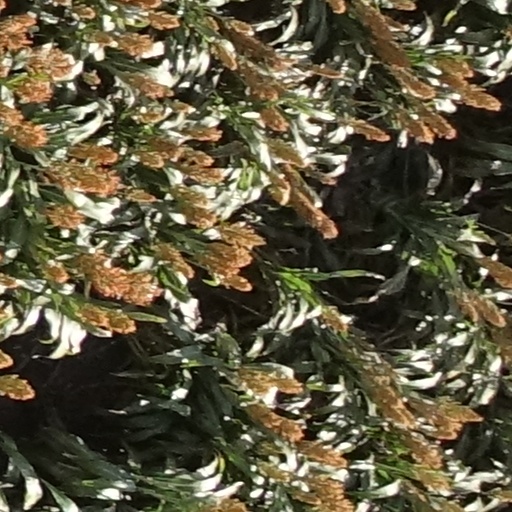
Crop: sorghum